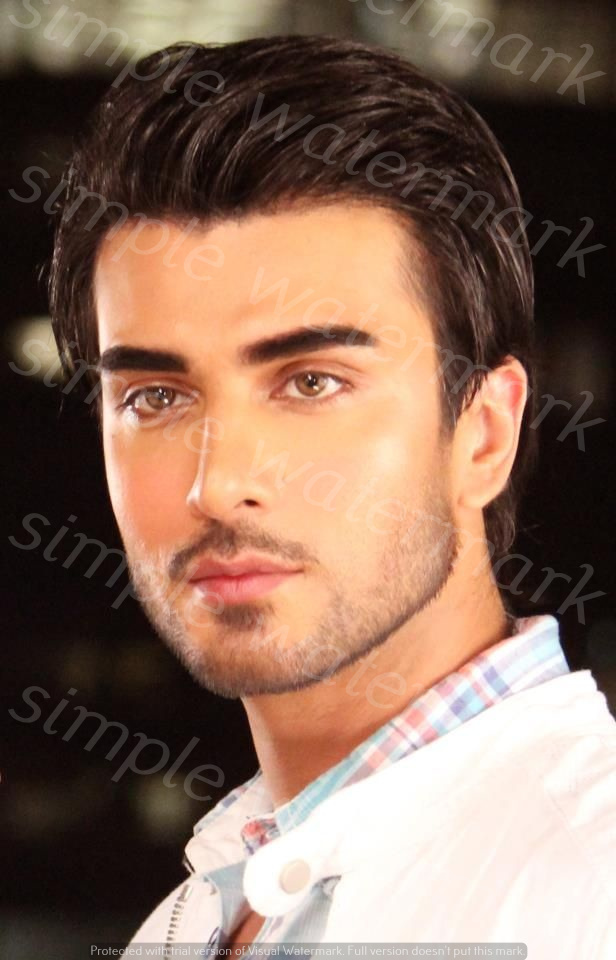
Label: Watermark